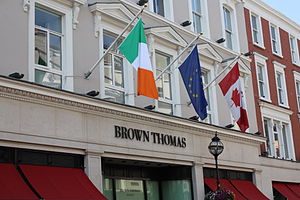
Brown Thomas
Brown Thomas på Grafton Street i Dublin.
Brown Thomas er en kæde af irske luksus stormagasiner, mod lokationer i Cork, Dublin, Galway og Limerick. Kæden er ejet af Wittington Investments.